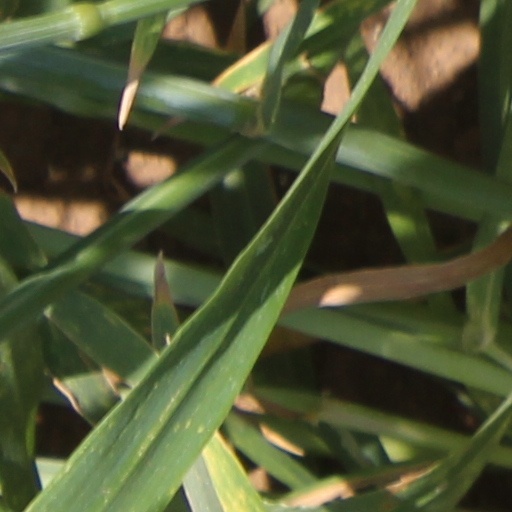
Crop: wheat